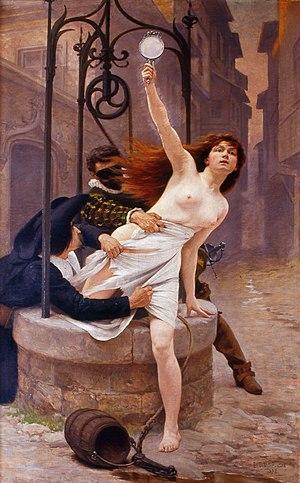
Tableau dreyfusard.
Édouard Debat-Ponsan, né le 25 avril 1847 à Toulouse et mort le 29 janvier 1913 à Paris, est un peintre français.